Women in North Korea

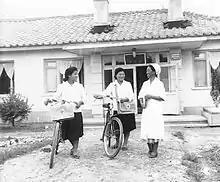
Women providing supplies for the military, June 1972, Hamhung

After the Korean War, the population ratio between the two Koreas was drastically different because of the "intense bombing". The bombings took a major toll on North Korea leaving "no more targets left to hit, which did not even happen in Vietnam". Secondly, "the DPRK lost 12–15 percent of its population during the war...Just over half the Koreans dead were men". North Korea was used "to combat the legacy of [the] colonial past." Because of these two factors, it affected the position of women in the DPRK. The importance on population growth was crucial to the development of North Korea. Women were " encouraged a high birth rate, partly by making contraception and abortion difficult to obtain". It was considered socially unacceptable for a woman to not have or want children. This position would eventually be reversed; many North Korean escapees located in China assert that forced abortions and infanticide are common within the country.